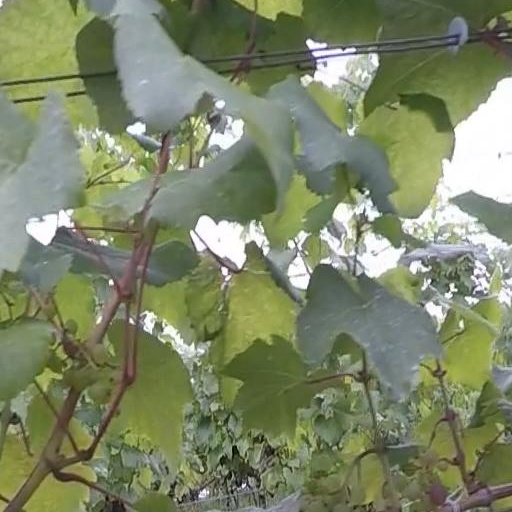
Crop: grape